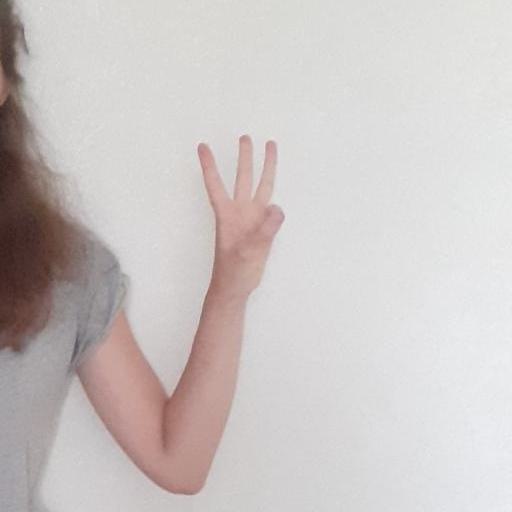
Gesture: three